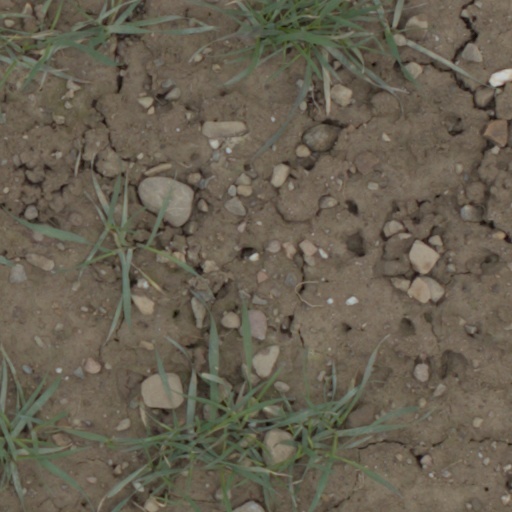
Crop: wheat